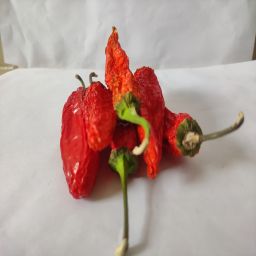
Crop: New Mexico Green Chile
Quality: Dried